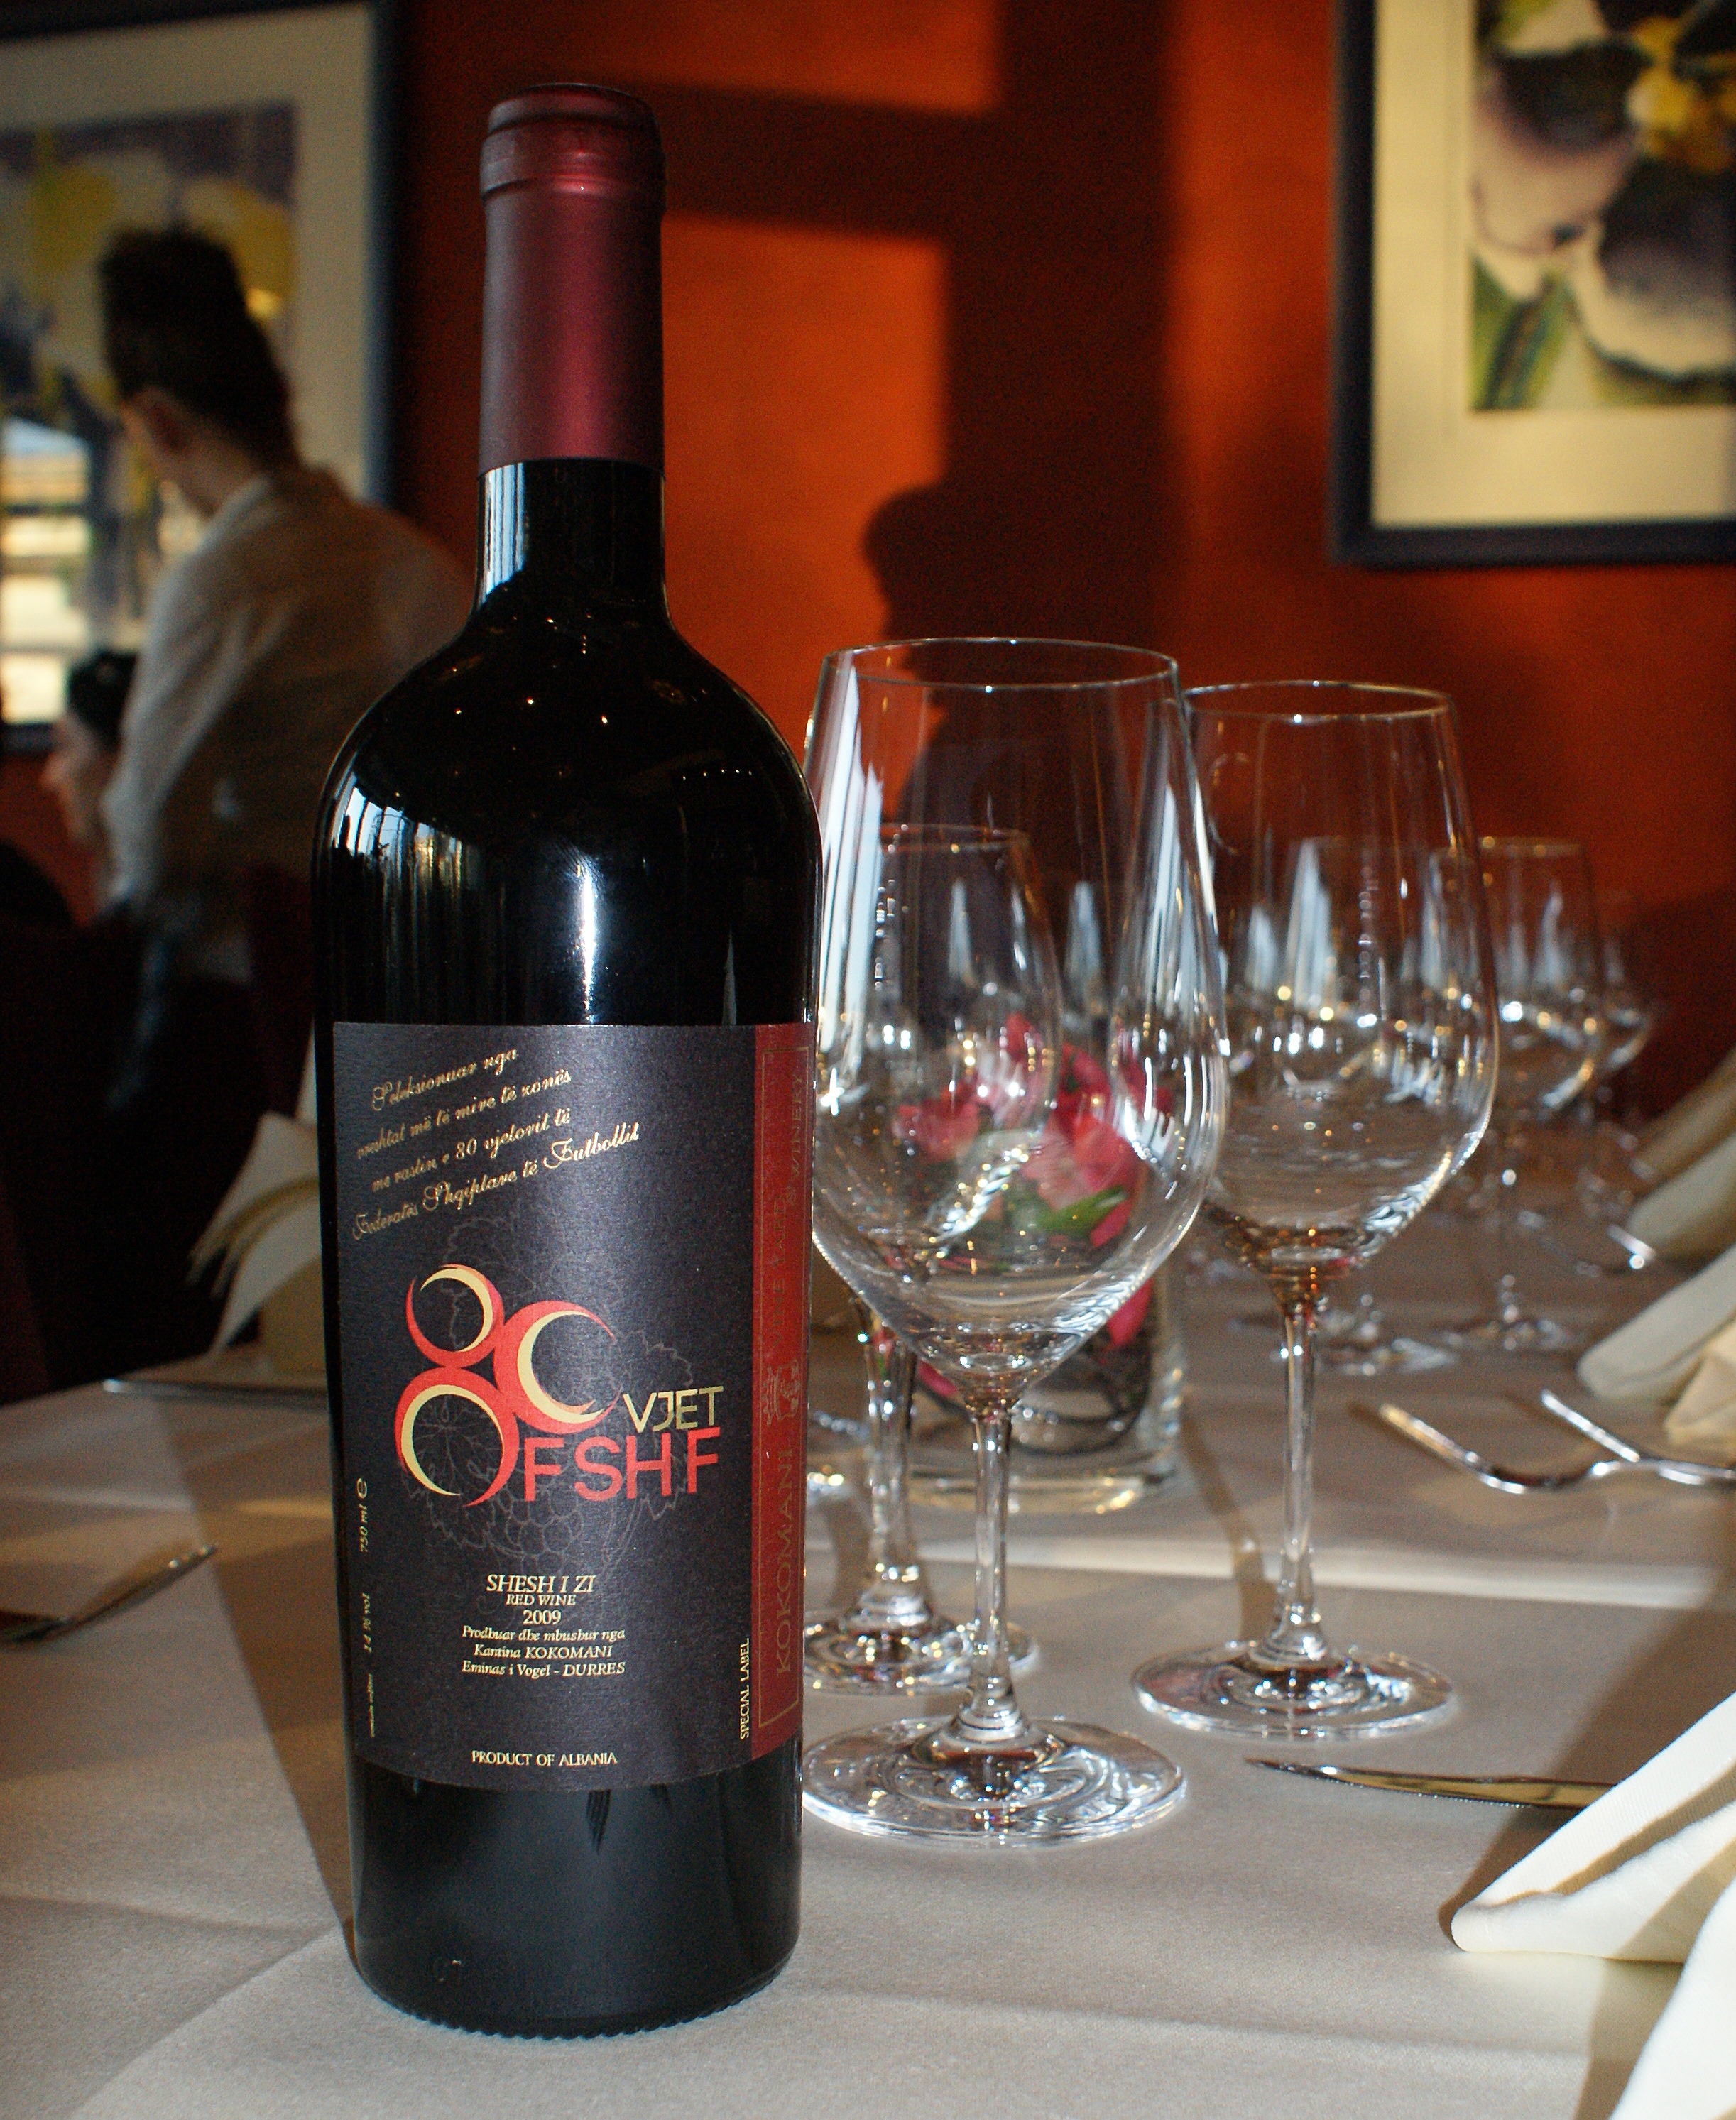
wine, macro, drink, bottle, red wine, alcohol, wine bottle, close up, glasses, liqueur, presentation, albania, alcoholic beverage, distilled beverage, albanian